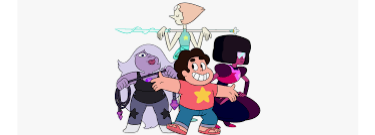
Portrait style: Cartoon Portrait